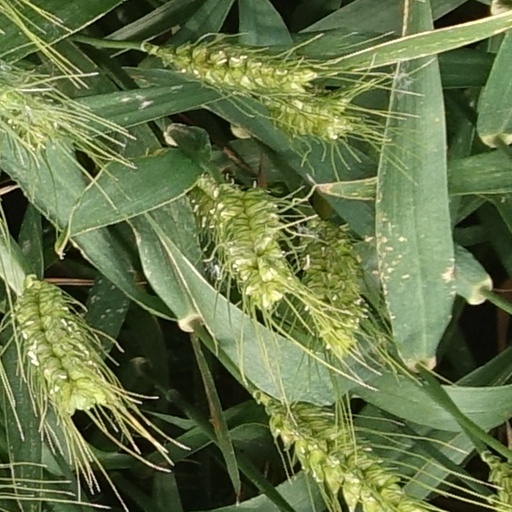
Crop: wheat